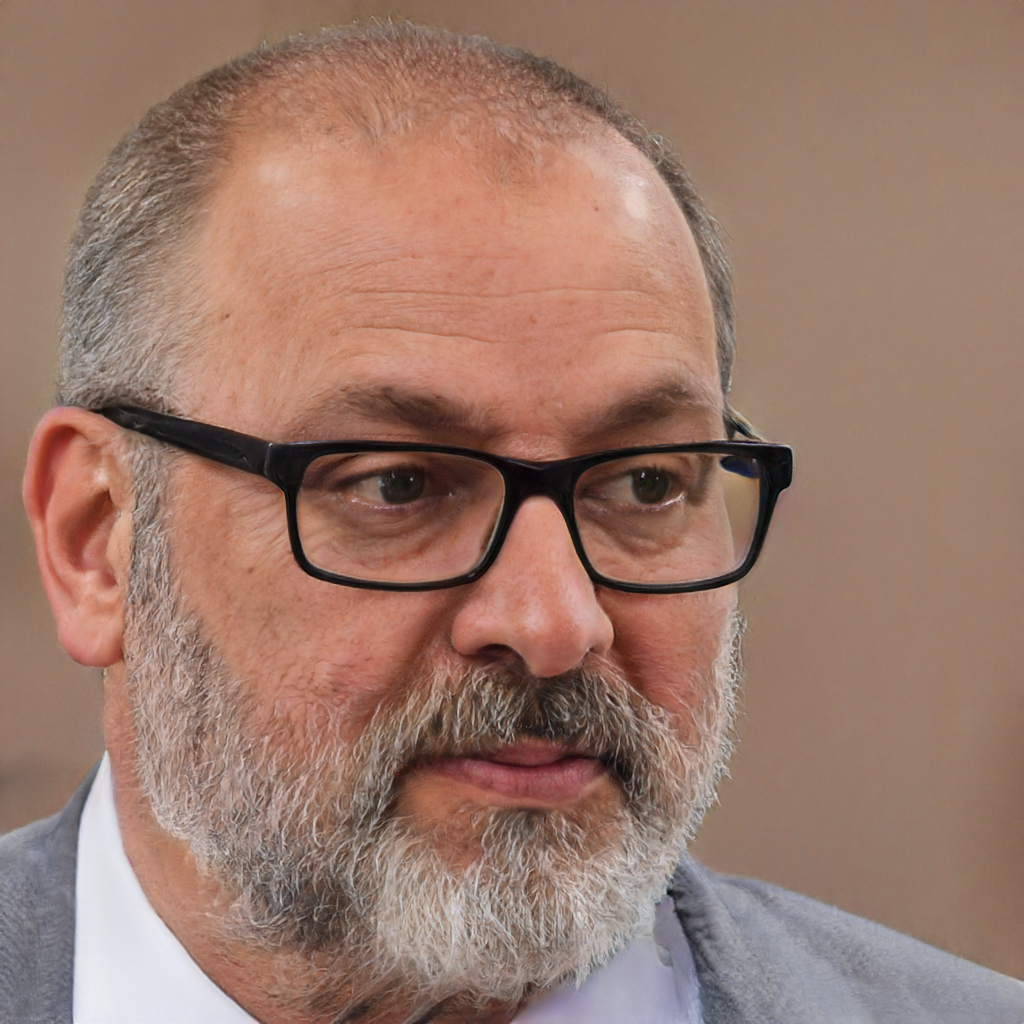
Label: No Watermark